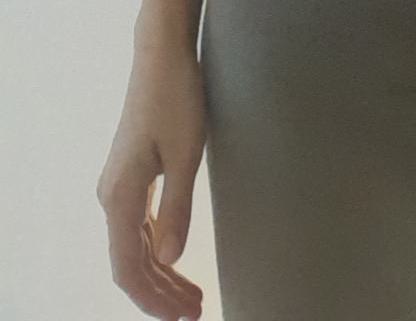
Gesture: no_gesture